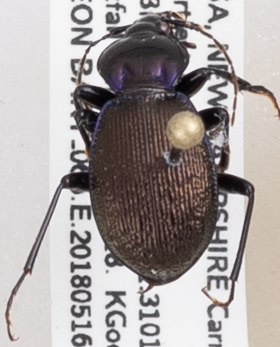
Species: Sphaeroderus stenostomus lecontei
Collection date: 2018-05-16
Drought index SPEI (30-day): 0.114
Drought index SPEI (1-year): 0.922
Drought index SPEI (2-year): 0.39